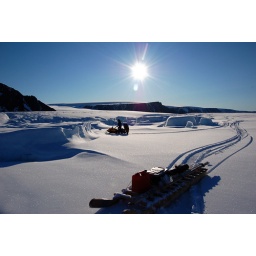
Exploring a frozen lake bed on the Belcher Glacier at midnight under the never-setting sun